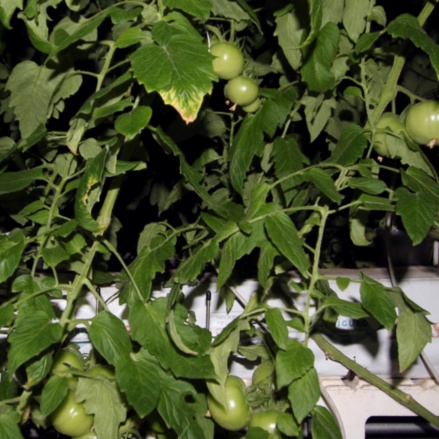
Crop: tomato